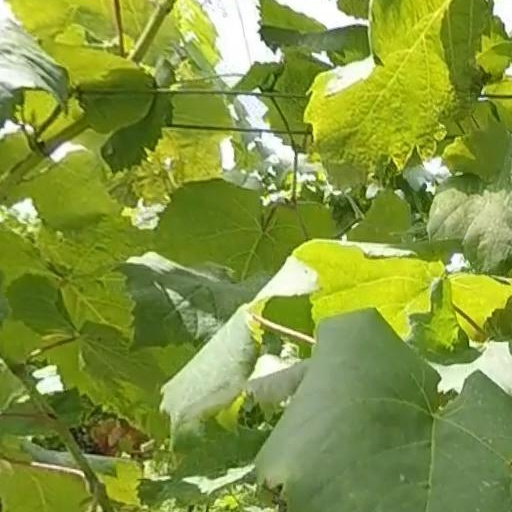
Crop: grape